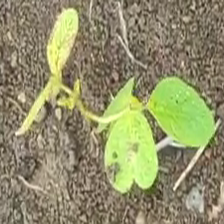
Weed species: Asian_Pigeonwings_(Clitoria Ternatea)